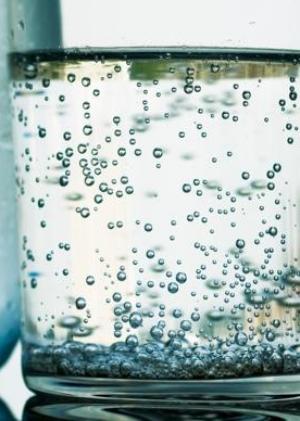
Texture: bubbly